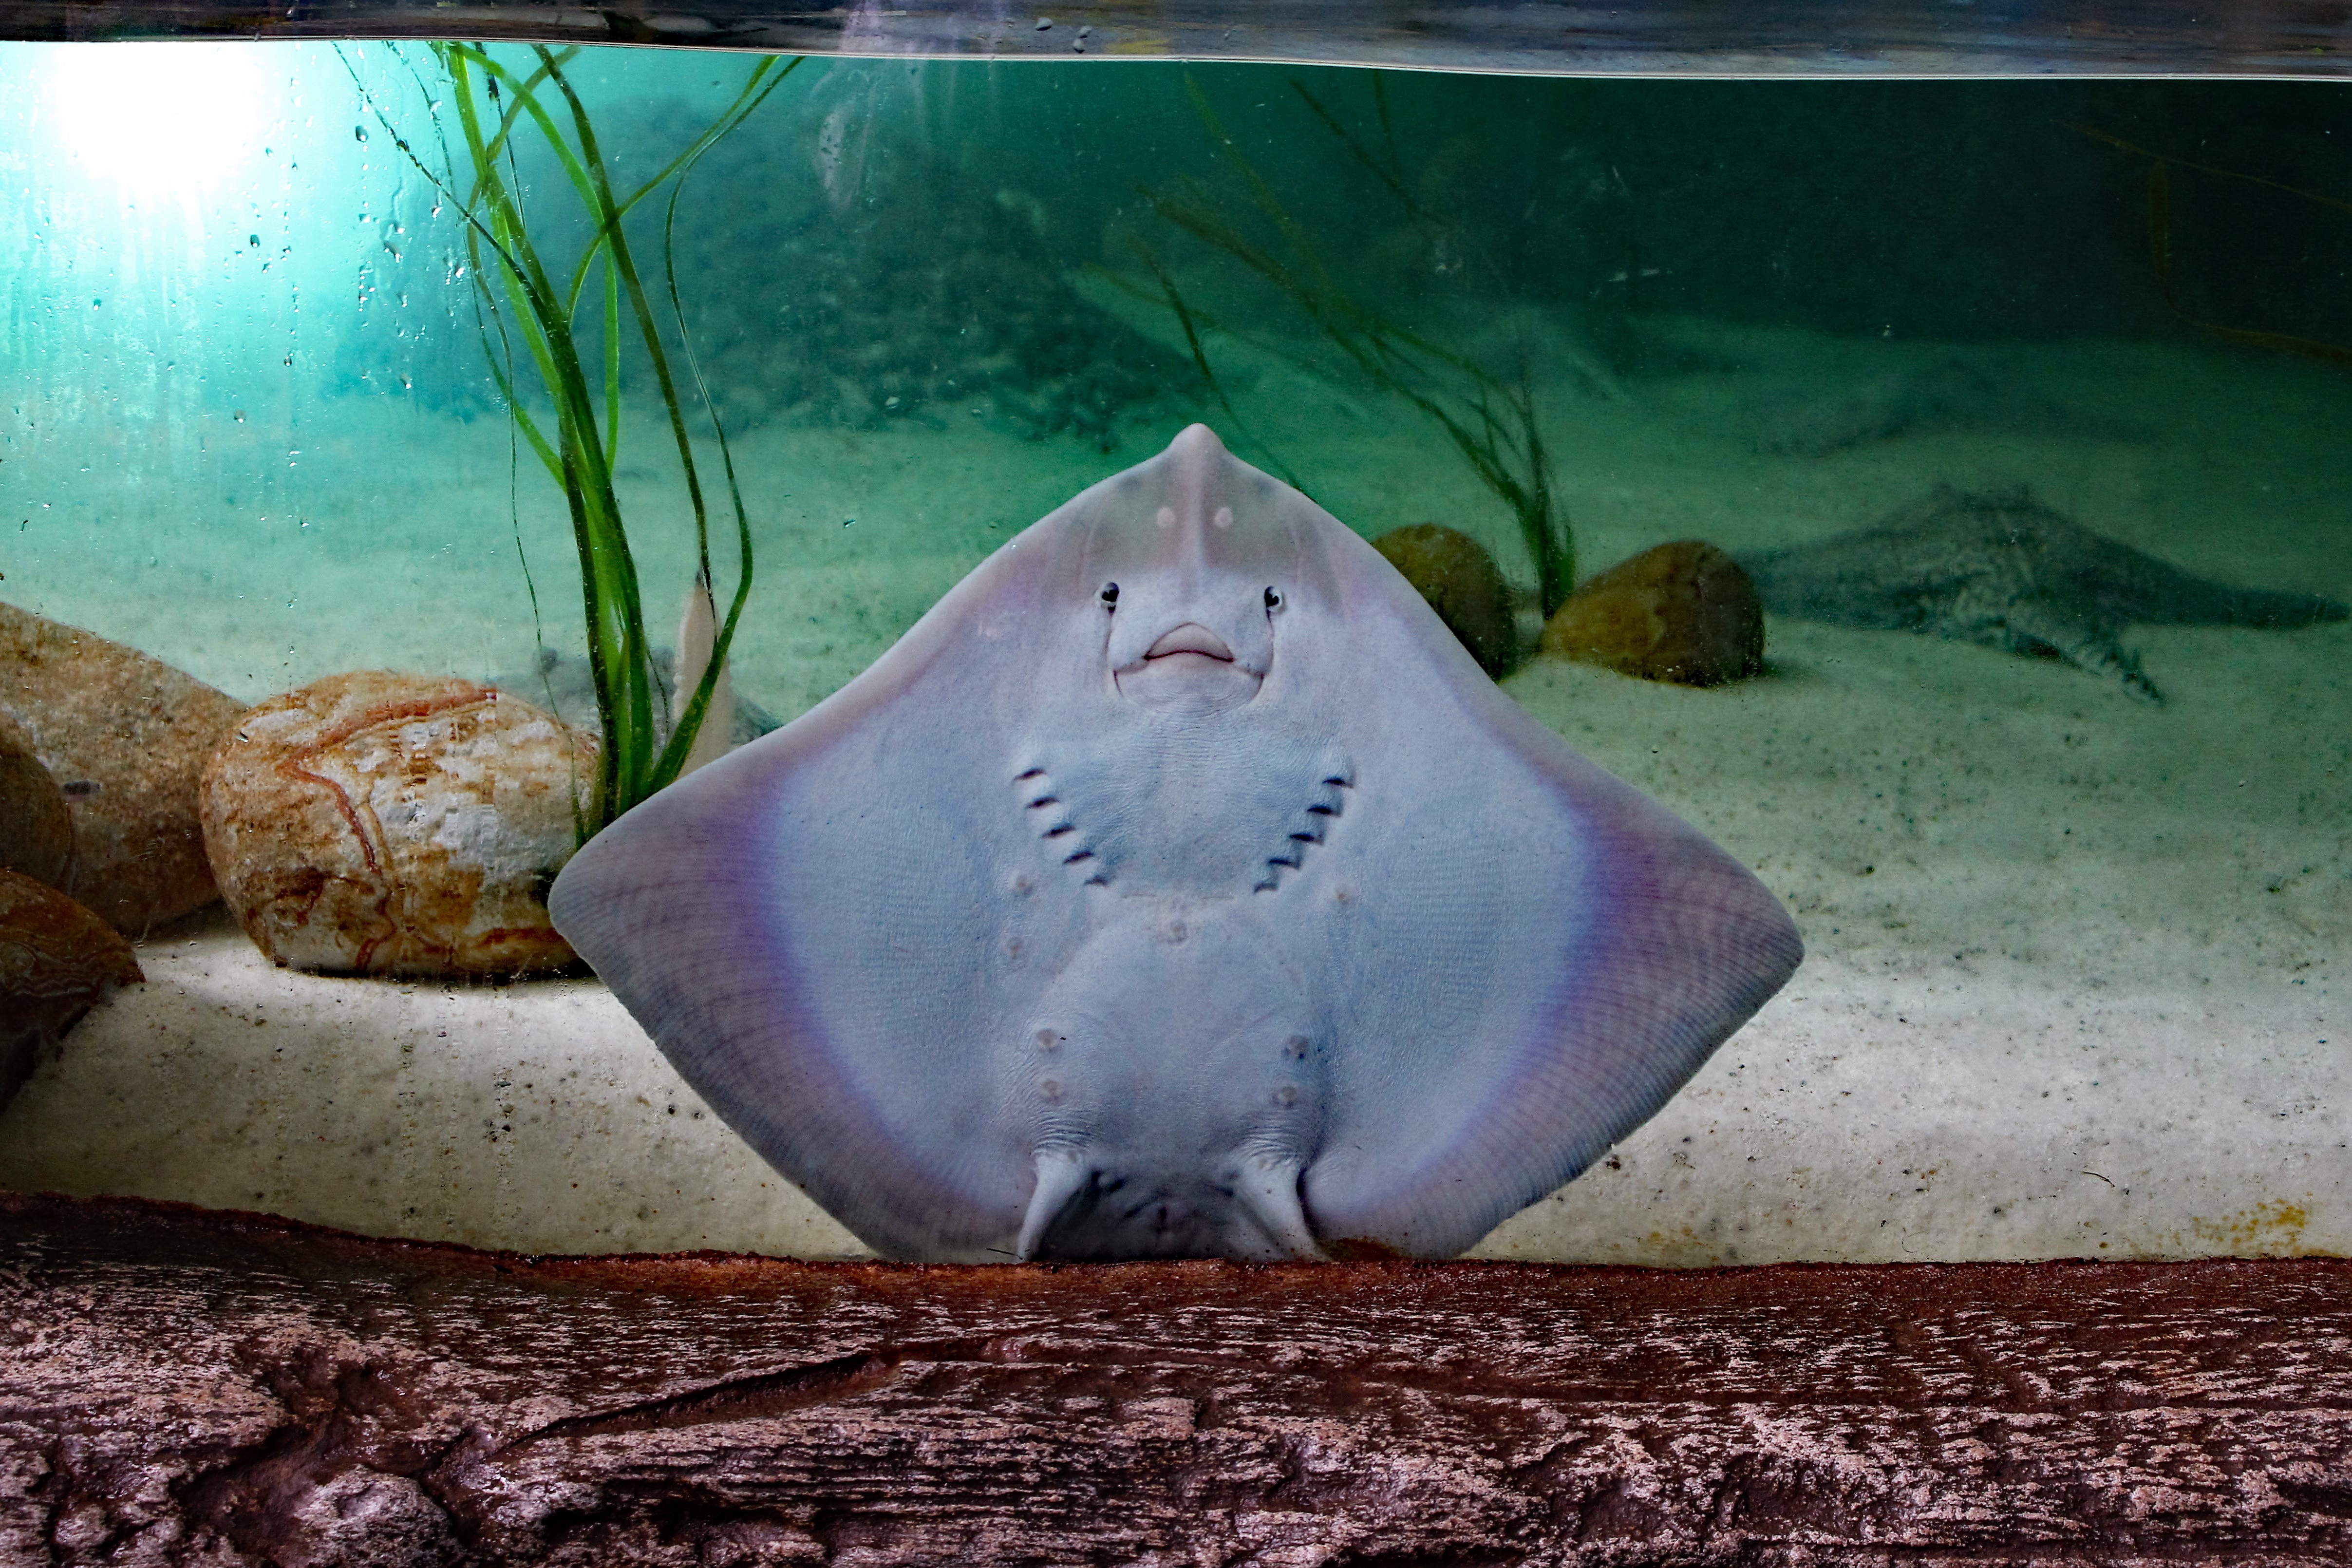
sea, water, nature, ocean, ray, wildlife, wild, underwater, biology, fish, stingray, aquarium, marine, flat, sting, sting ray, flat fish, marine biology